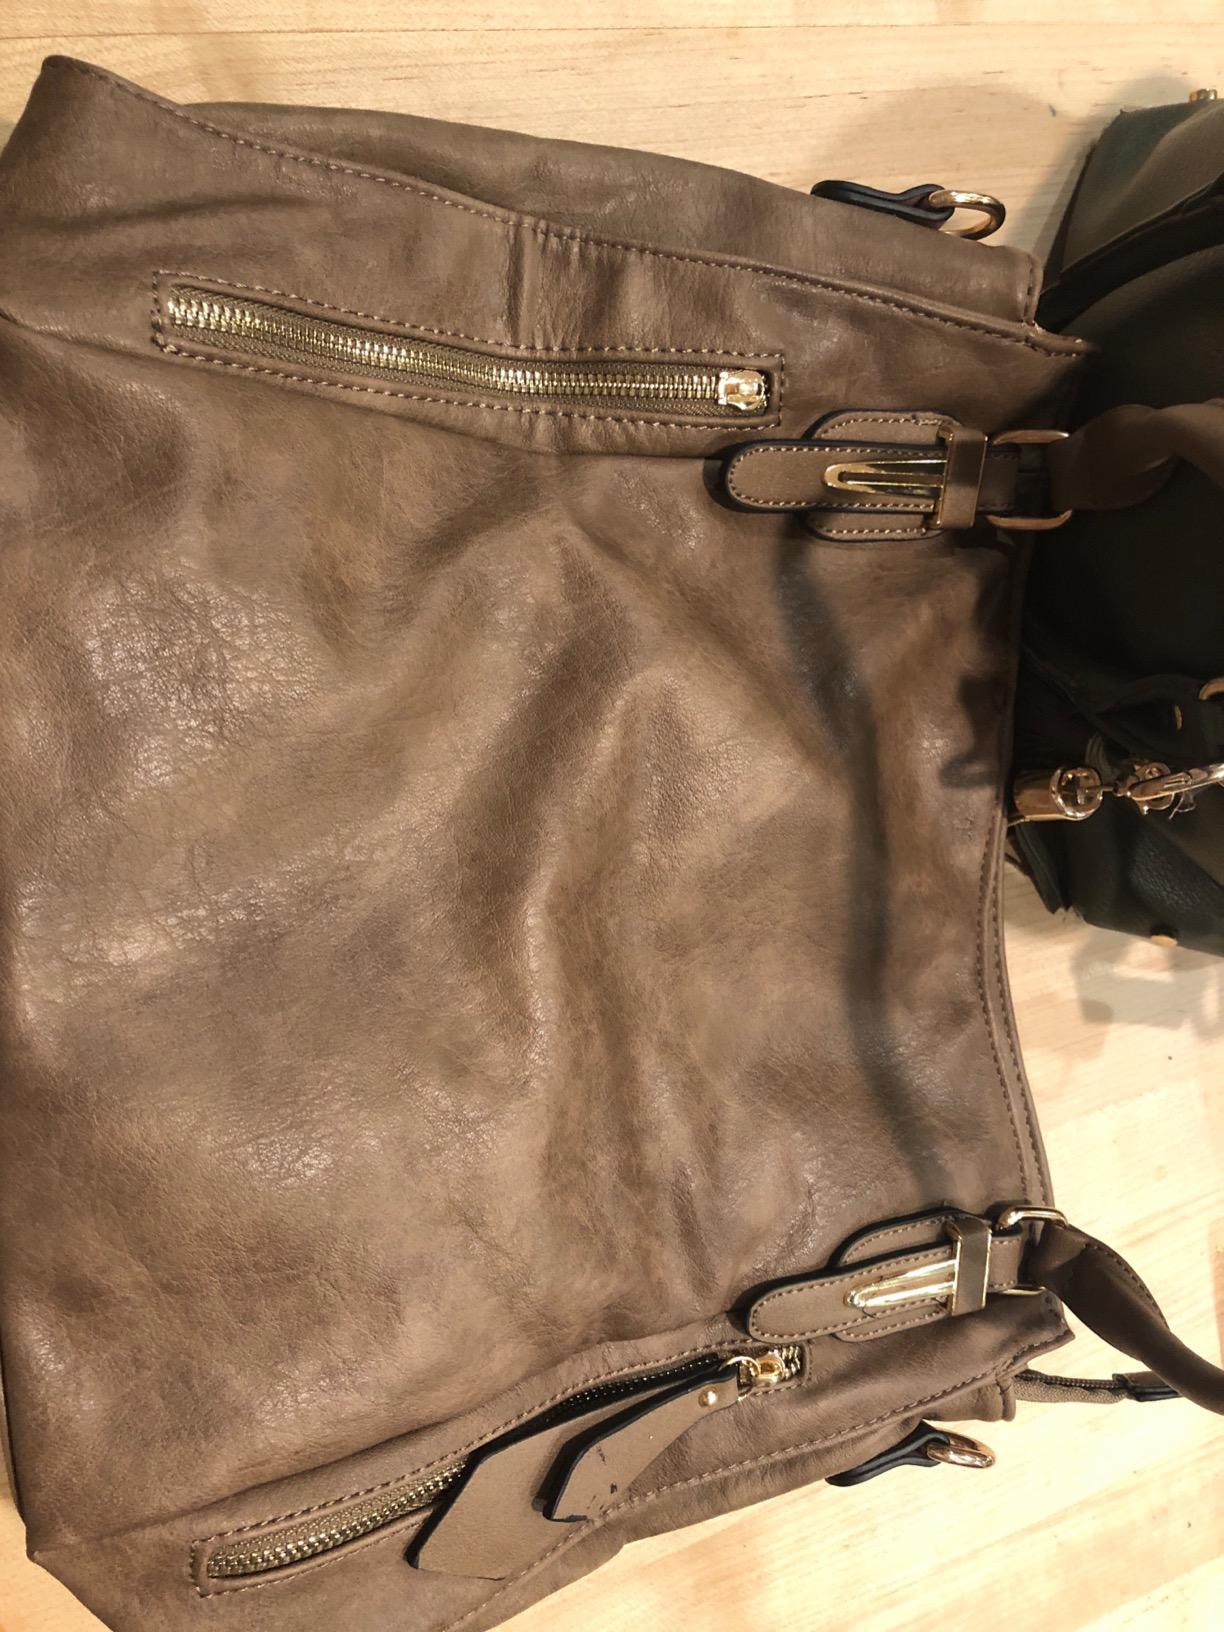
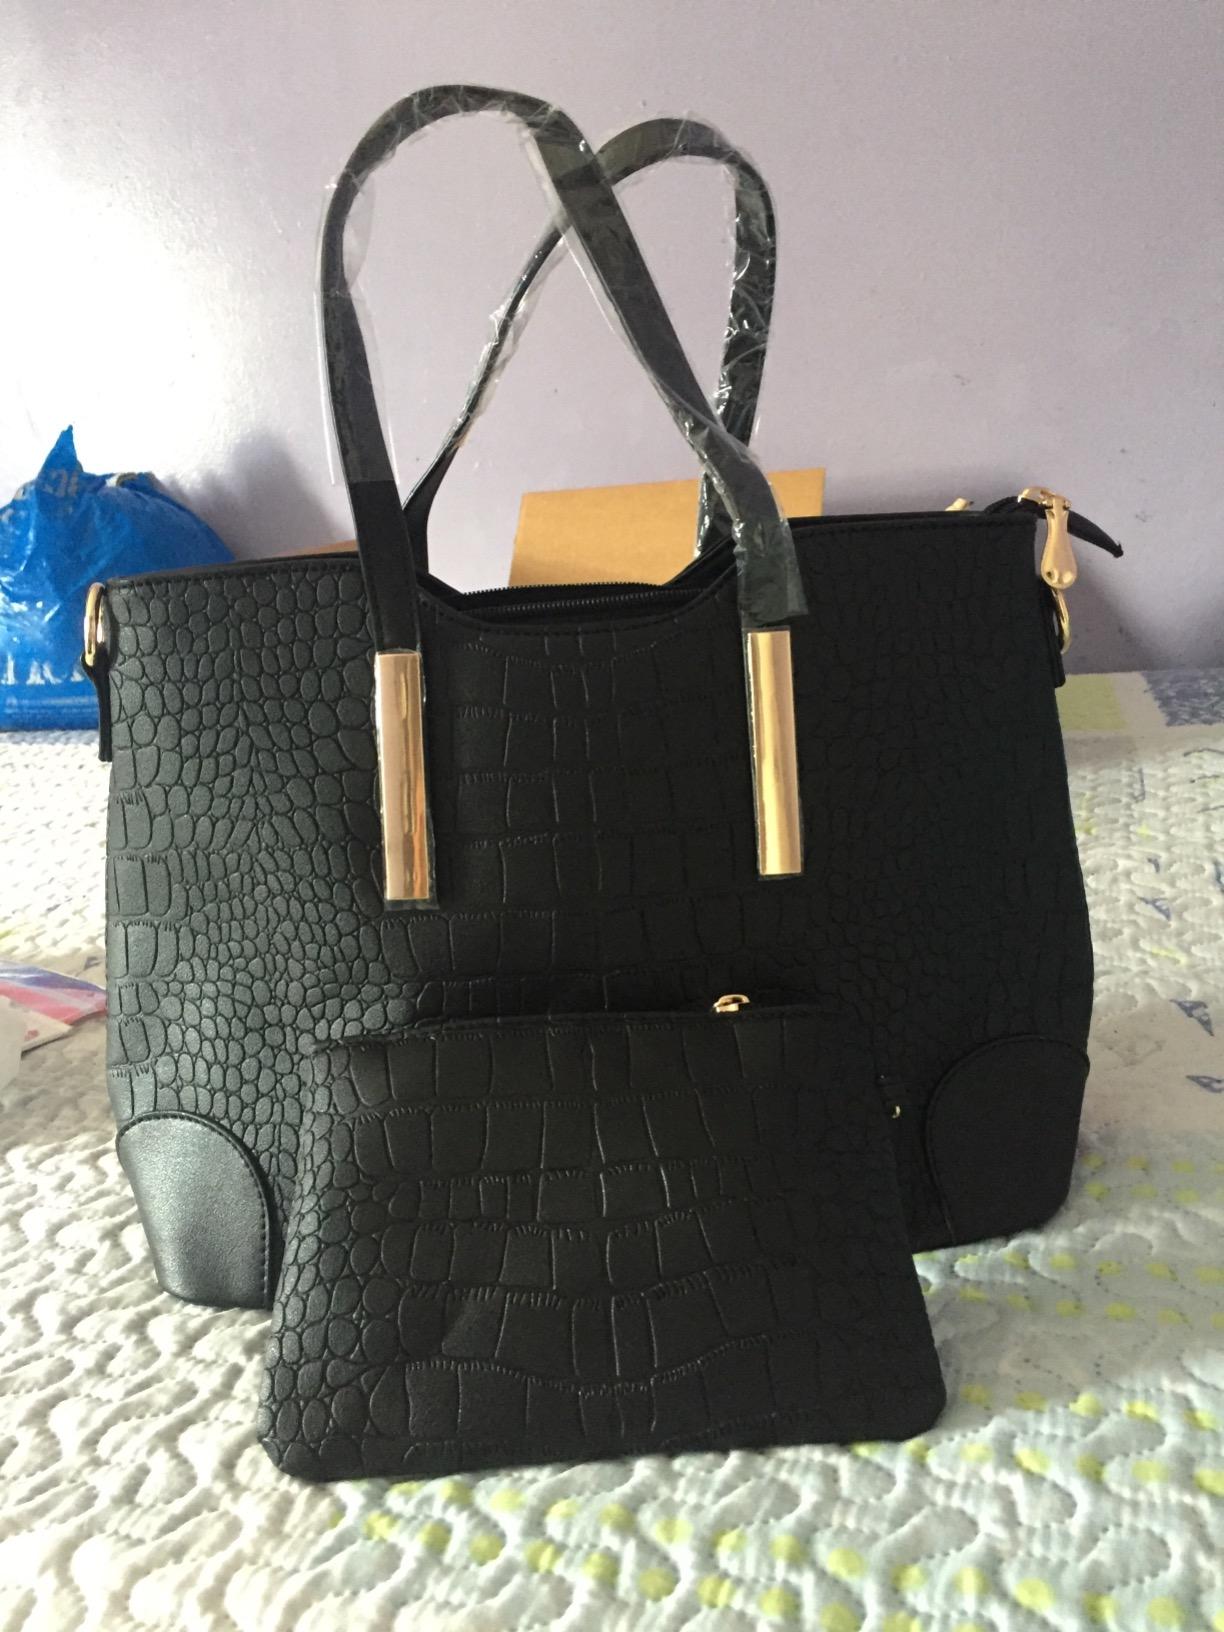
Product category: accessories_handbag
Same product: no